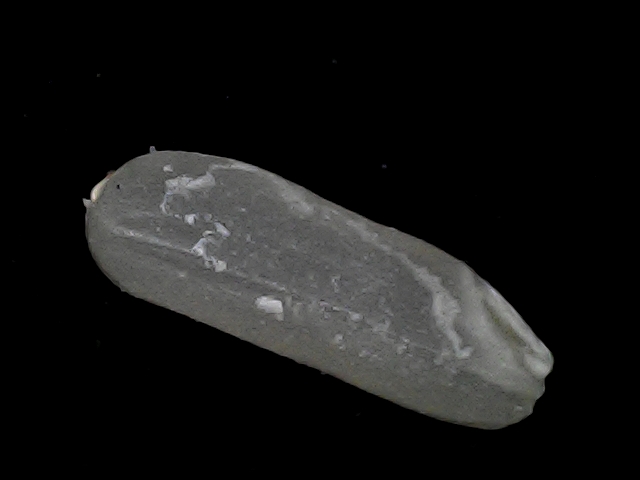
Rice variety: BD75